Chely Wright

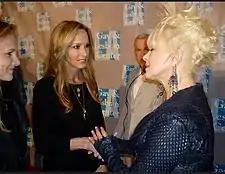
Wright and Cyndi Lauper at an event for the Gay and Lesbian Center, 2000s.

Shortly after coming out, Wright performed at the 2010 Capitol Pride parade in Washington D.C. She also made several national public television appearances to discuss her coming out story and LGBT rights on shows, including "The Ellen DeGeneres Show" and "The Oprah Winfrey Show." Wright also spoke out on CNN in 2010 to discuss the increased suicide rate by LGBT youth in the United States. Also included on program were Nate Berkus, Kathy Griffin and Wanda Sykes. In 2010, Wright was named the National Spokesperson for the organization GLSEN. Wright was named one of "Out" magazine's annual 100 People of the Year. "Metro Source New York" magazine named her as one of the 20 people We Love in 2010. In 2011, she appeared in the PBS documentary, "Out in America," that discussed the LGBT experience in the United States. After U.S. President Barack Obama announced his support for LGBT rights, Wright endorsed his re-election campaign in 2012.